Combtooth blenny

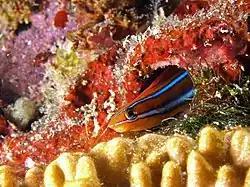
Blue-lined sabertooth blenny "Plagiotremus rhinorhynchos" in a rock hole

Generally benthic fish, combtooth blennies spend much of their time on or near the bottom. They may inhabit the rocky crevices of reefs, burrows in sandy or muddy substrates, or even empty shells. Generally found in shallow waters, some combtooth blennies are capable of leaving the water for short periods during low tide, aided by their large pectoral fins which act as "feet". Small benthic crustaceans, mollusks, and other sessile invertebrates are the primary food items for most species; others eat algae or plankton.